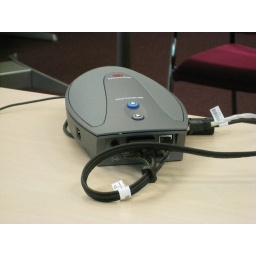
Dit apparaat zet het VGA beeld van de laptop om in beeld dat de Polycom door kan sturen